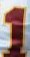
Number: 1